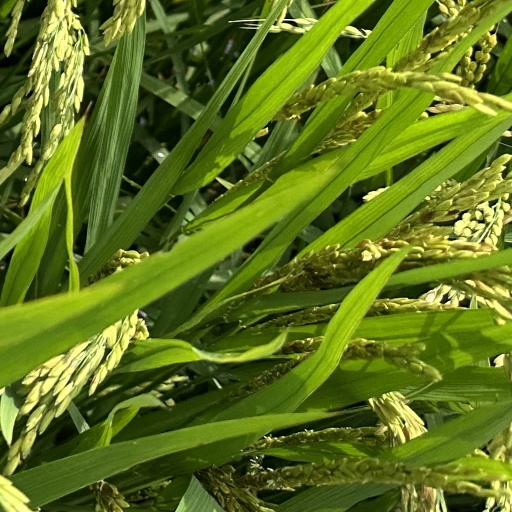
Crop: rice